Preparatory Commission for the Comprehensive Nuclear-Test-Ban Treaty Organization

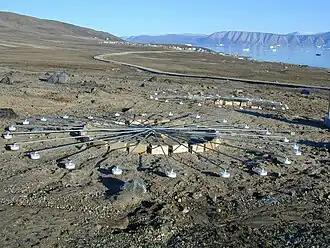
Infrasound arrays at IMS infrasound station IS18, Qaanaaq, Greenland

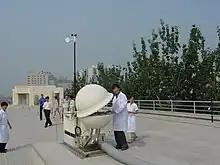
IMS Radionuclide station RN20, Beijing, China. The station is also equipped for noble gas monitoring.

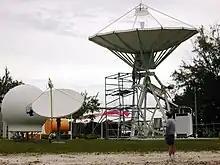
Communication systems at hydroacoustic station HA08 at British Indian Ocean Territory

The Preparatory Commission has started building the global systems for the detection of nuclear tests required for the success of the CTBTO. The system consists of the following elements to verify that a nuclear test has occurred: the International Monitoring System, the International Data Centre, a Global Communications Infrastructure, Consultation and clarification, On-Site Inspection and Confidence-building measures.